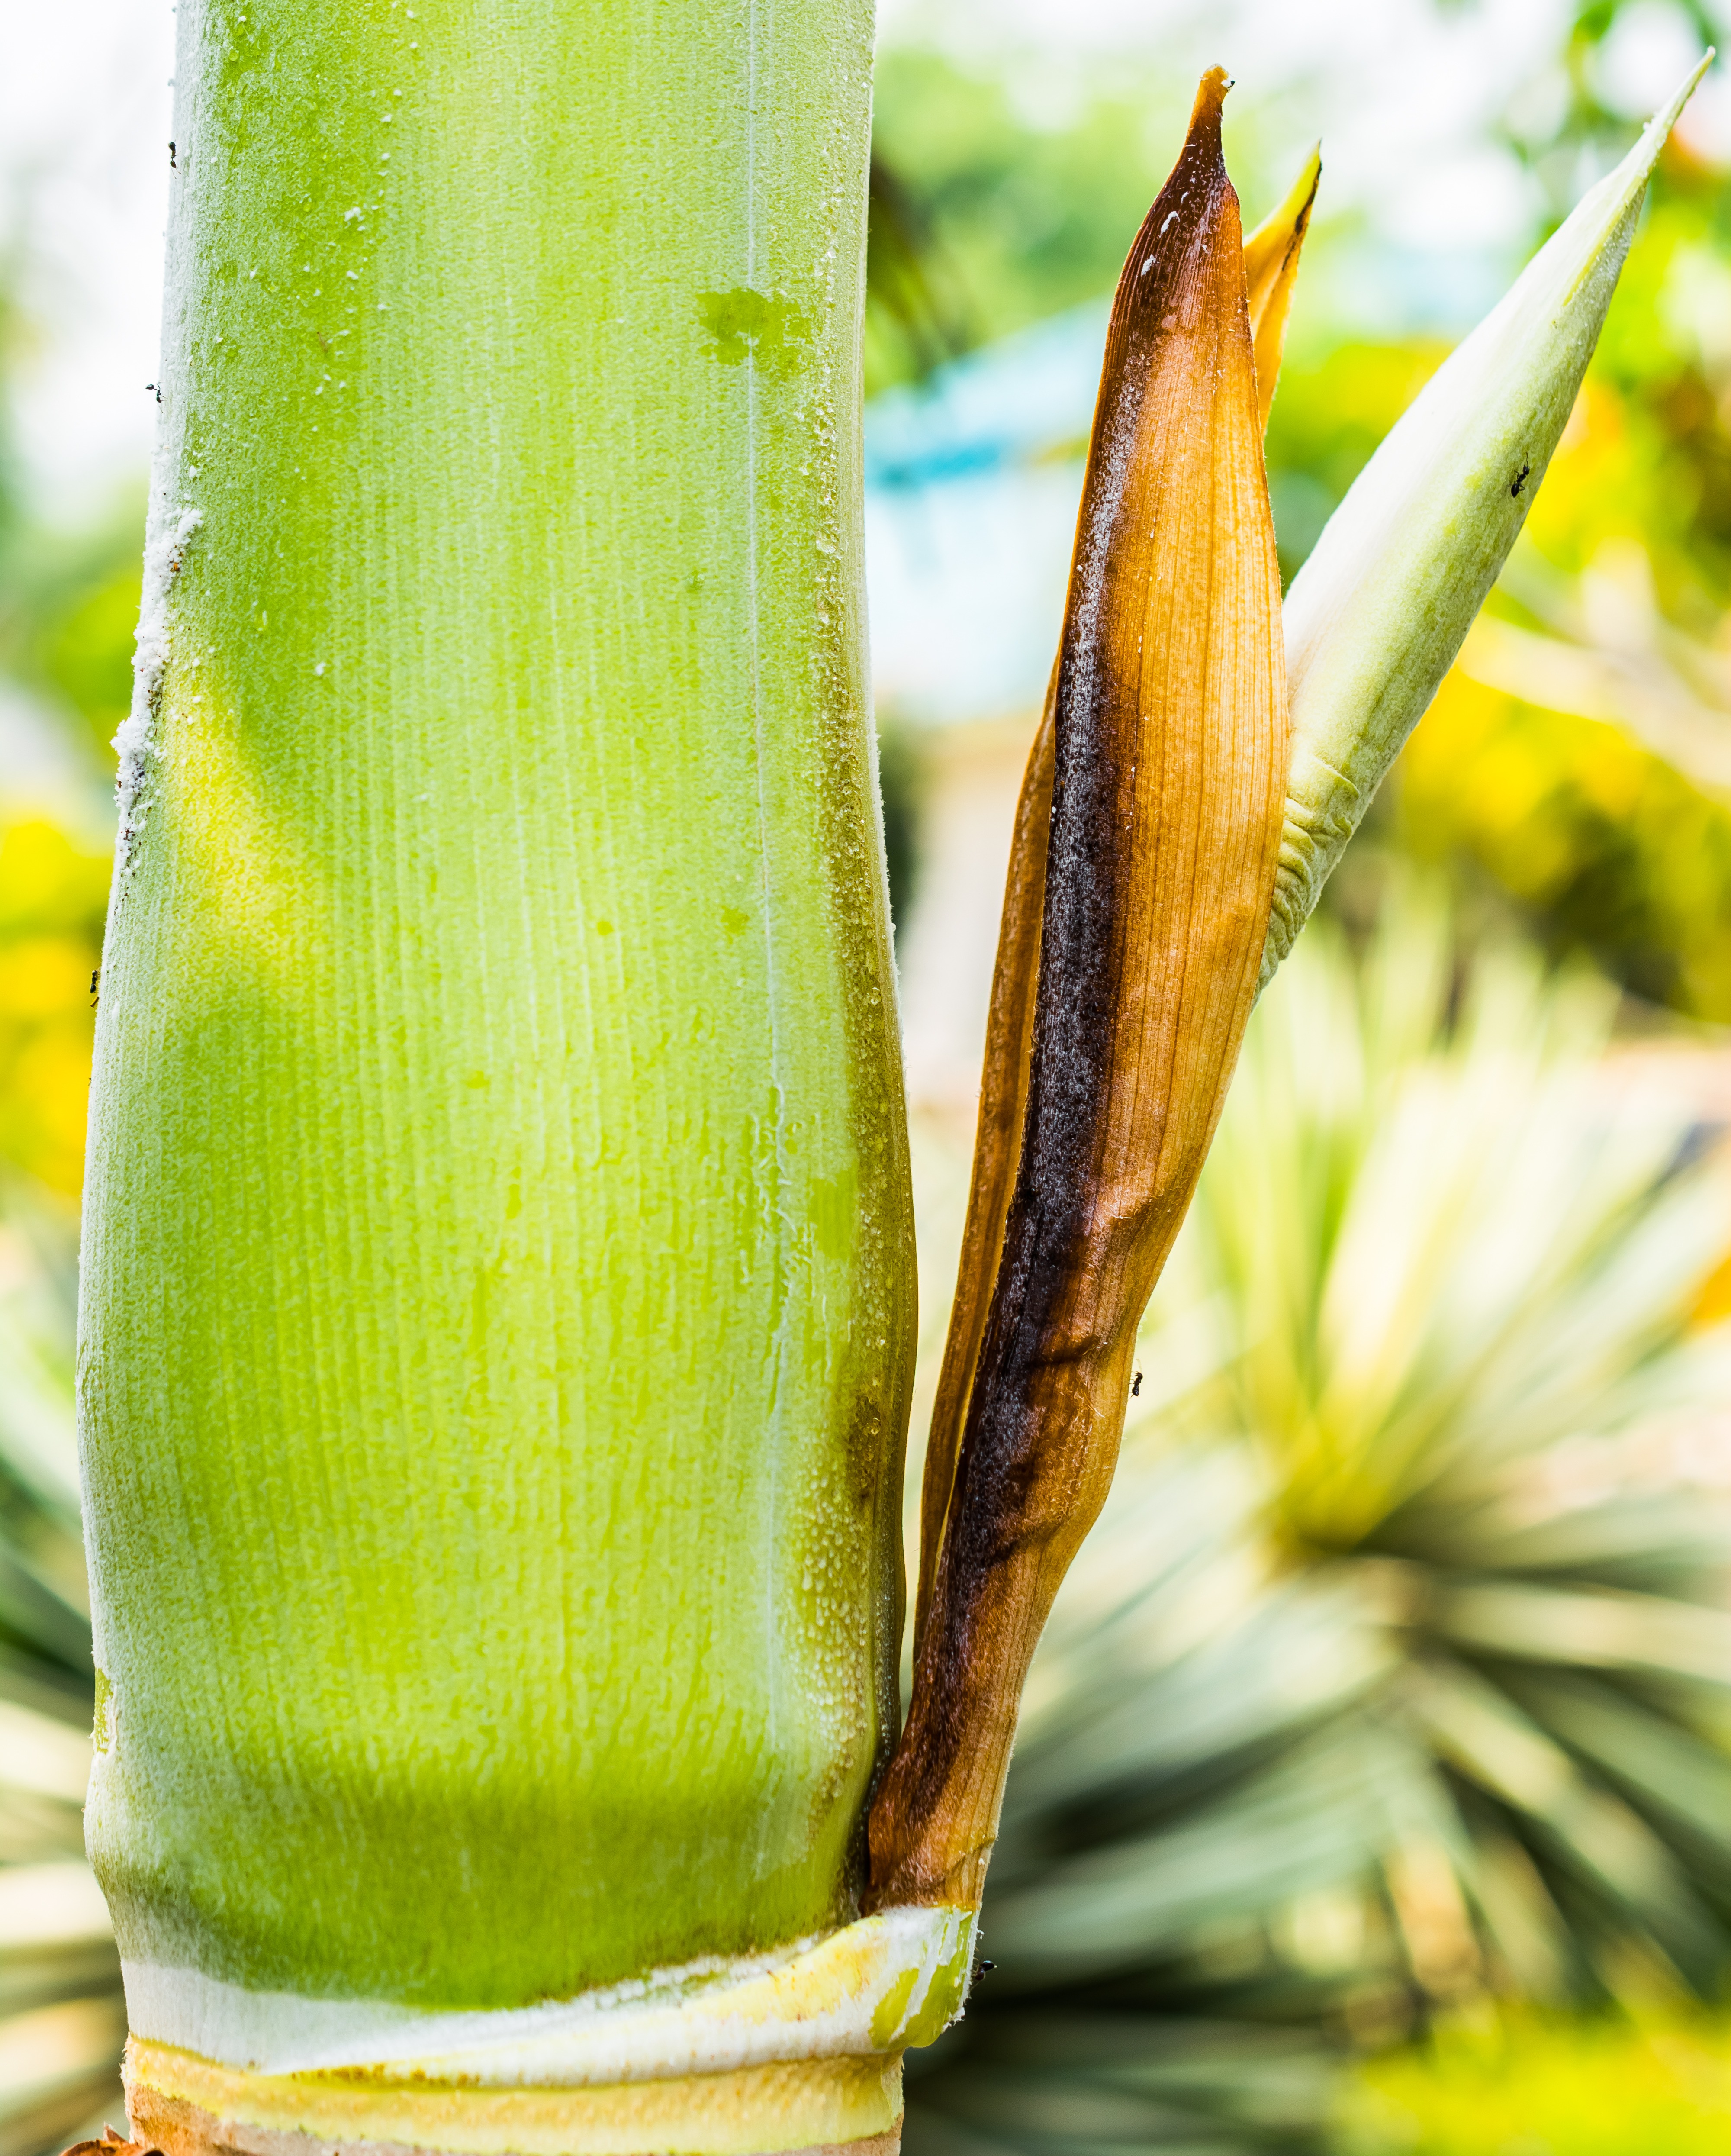
plant, leaf, flower, food, palm, produce, yellow, banana, macro photography, flowering plant, palm blossom, palm green, palm tree root, grass family, plant stem, land plant, banana family